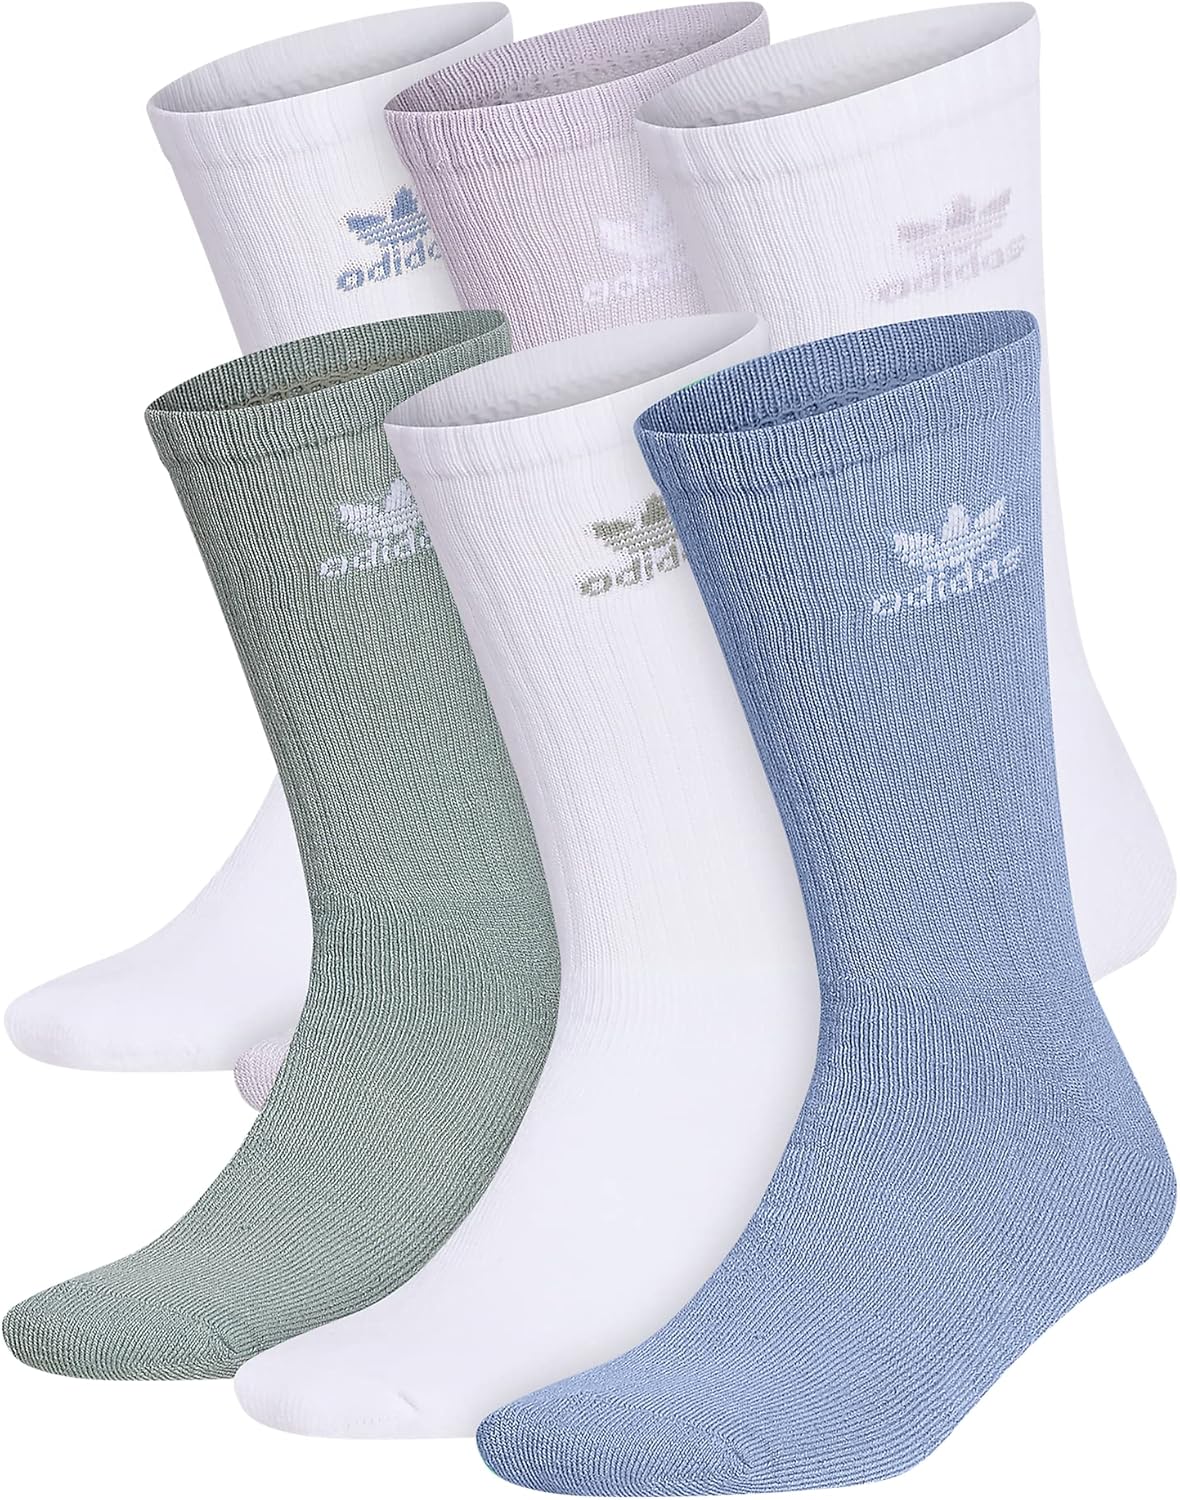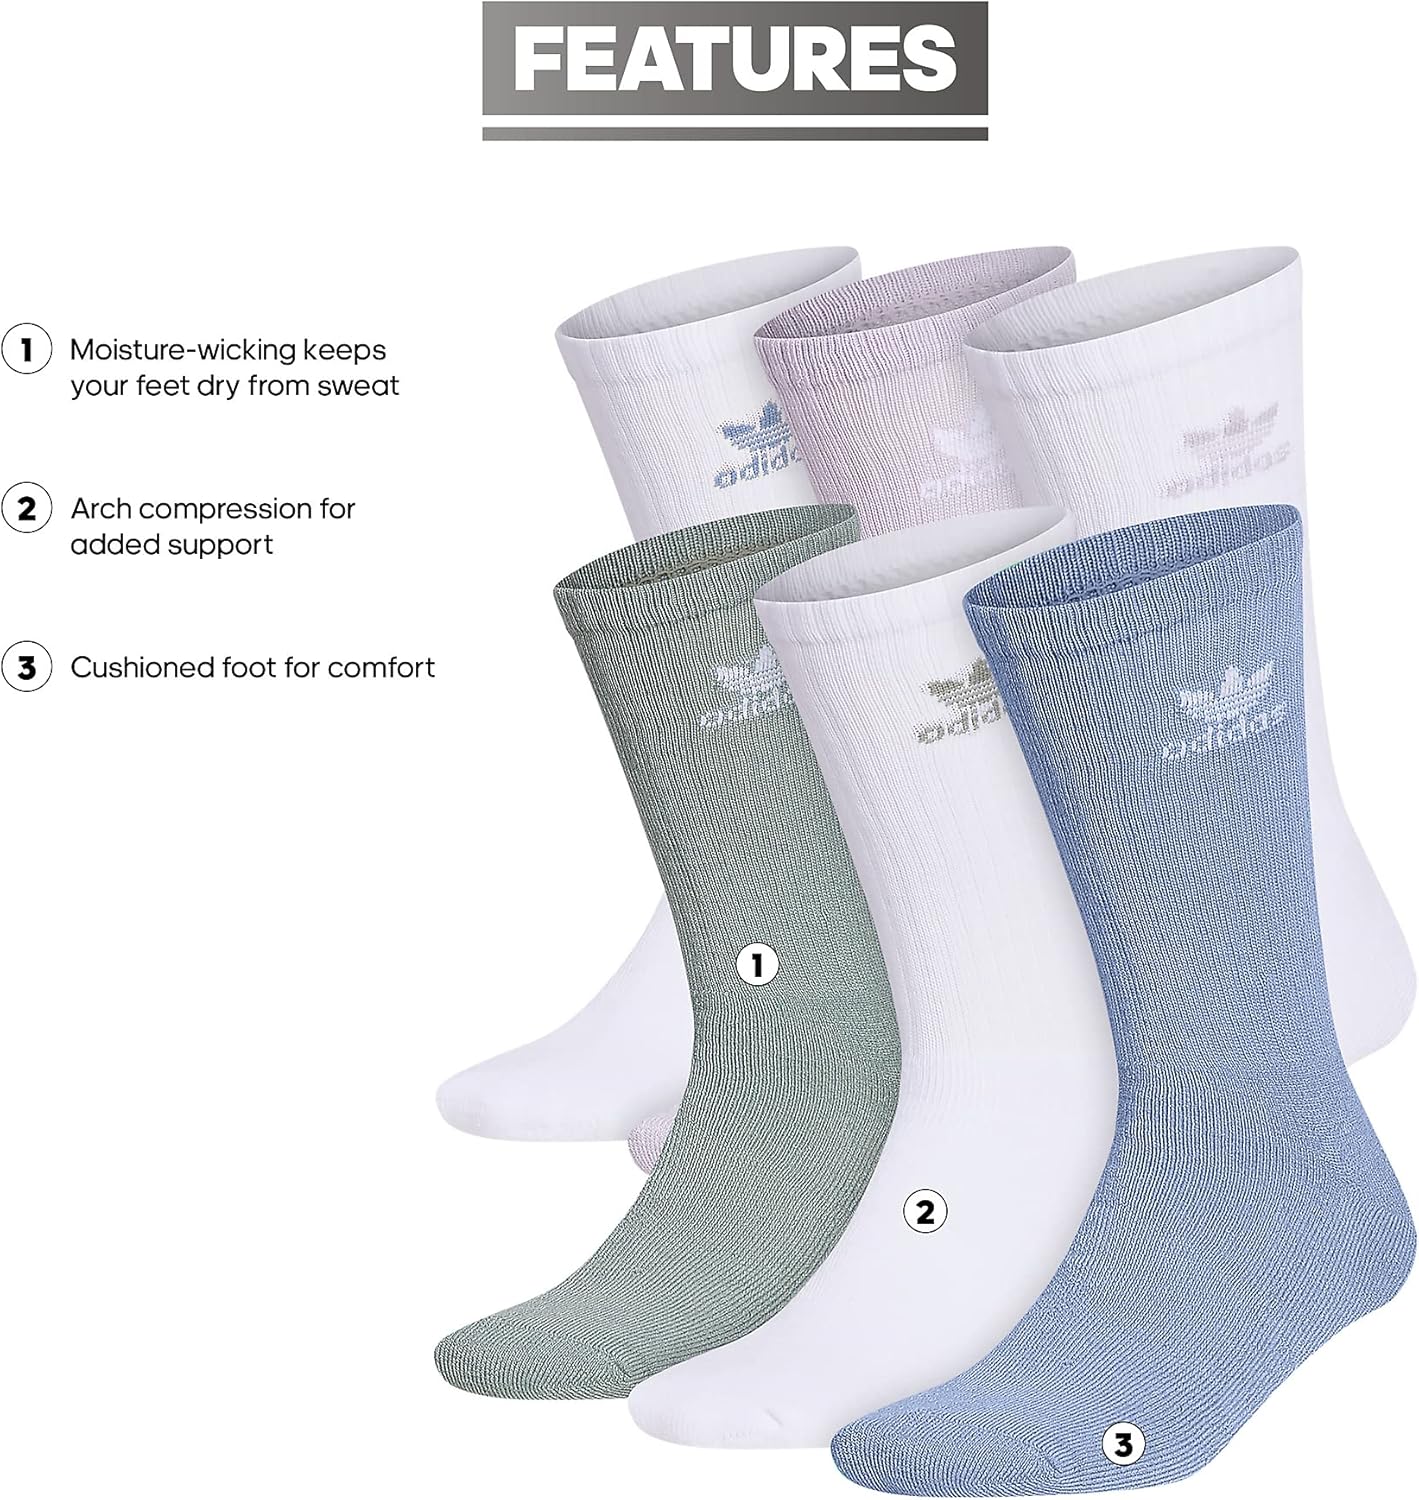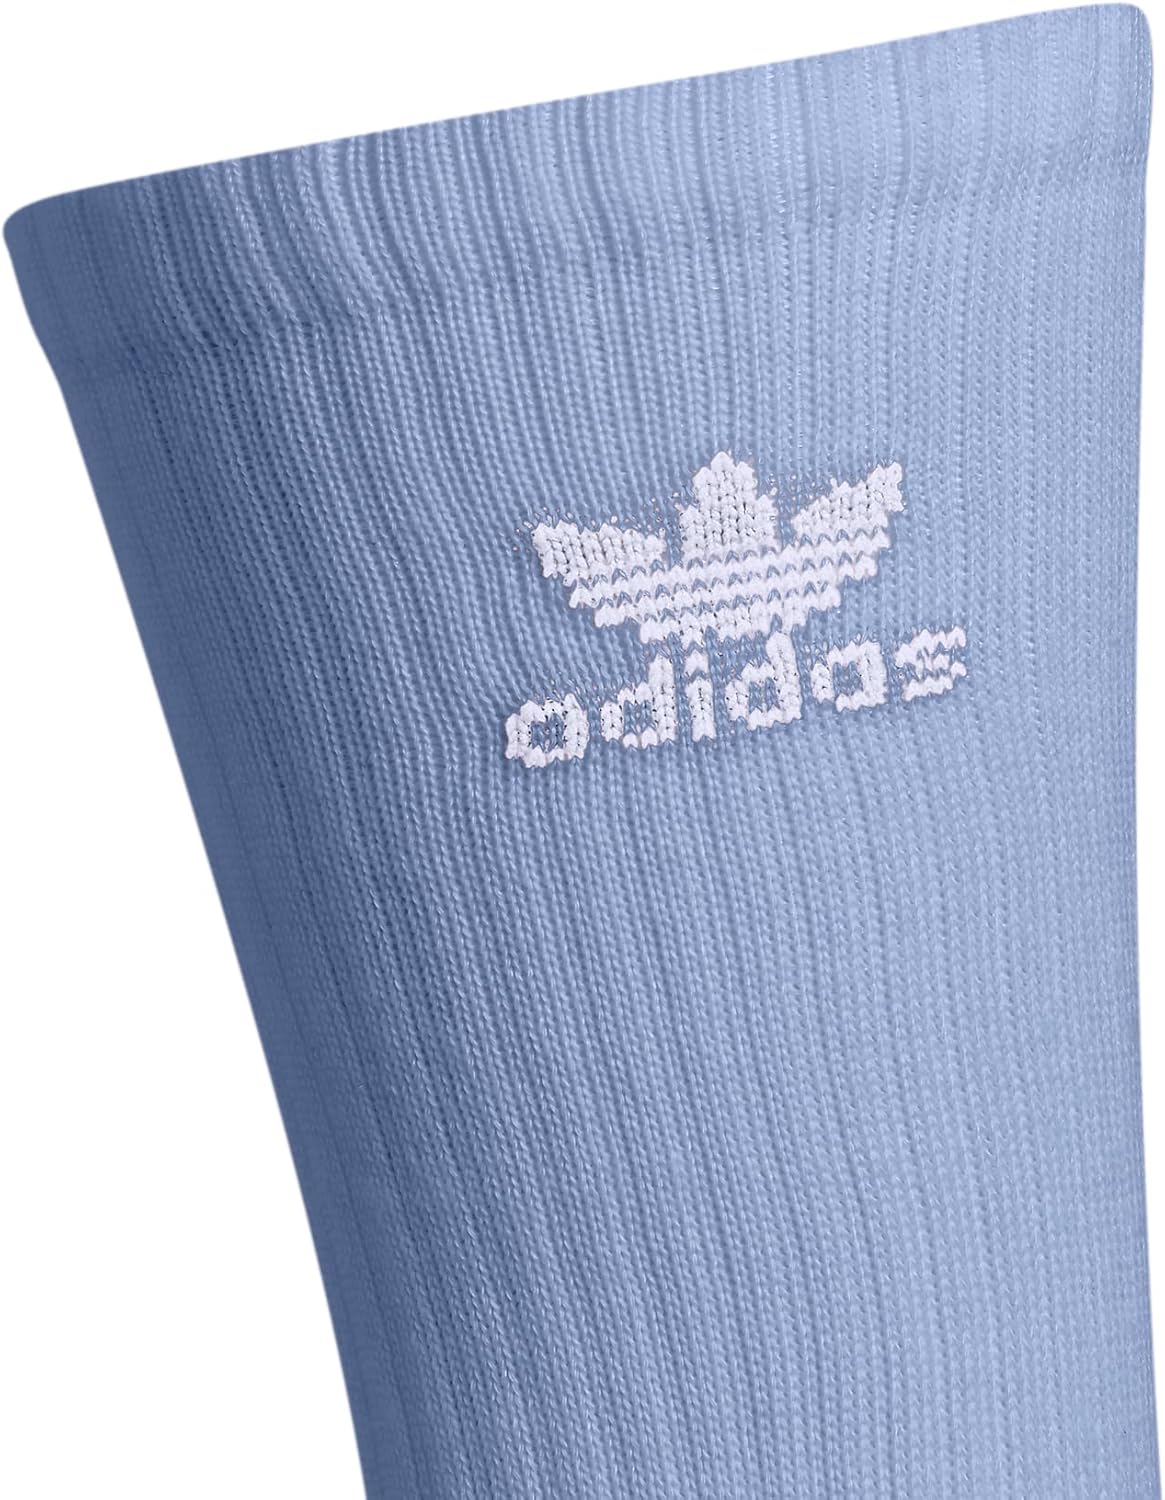
adidas Originals Trefoil Crew Socks (6-Pair)
Category: AMAZON FASHION
The Trefoil Crew is all about clean, comfortable style. Cushioning in the foot gives you the comfort and durability for everyday wear, arch compression will keep the sock snug and secure on your foot, and moisture-wicking will keep your feet dry from sweat.
Features: 98% Polyester, 2% Spandex | Imported | Machine Wash | Moisture-wicking keeps your feet dry from sweat | Cushioned foot for comfort | Arch compression for added support